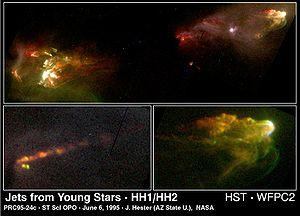
En astronomie, les objets de Herbig-Haro sont de petites nébulosités associées à certaines très jeunes étoiles, et qui se forment lorsque de la matière éjectée par ces étoiles naissantes entre en collision avec les nuages de gaz et de poussières environnant, à des vitesses de plusieurs centaines de kilomètres par seconde. Les objets Herbig-Haro sont omniprésents dans les régions de formation stellaire, et bien souvent il est possible d'en observer plusieurs autour d'une même étoile, alignés le long de son axe de rotation.
En astrophysique, un jet est un flux collimaté de matière éjecté par un objet céleste. Les jets peuvent être émis par divers objets astronomiques :